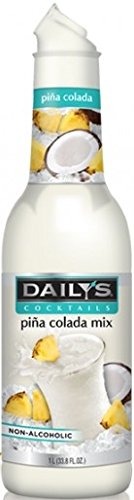
Item Name: Daily's Cocktail Mixer, Pina Colada, 1000 mL
Bullet Point 1: Our cocktail mixologists have worked for decades, creating the perfect Pina Colada Mix so you can enjoy tropical, coco nutty, pineapple refreshment
Bullet Point 2: Just mix with rum and enjoy!
Value: 33.8
Unit: Fl Oz

Price: 13.96